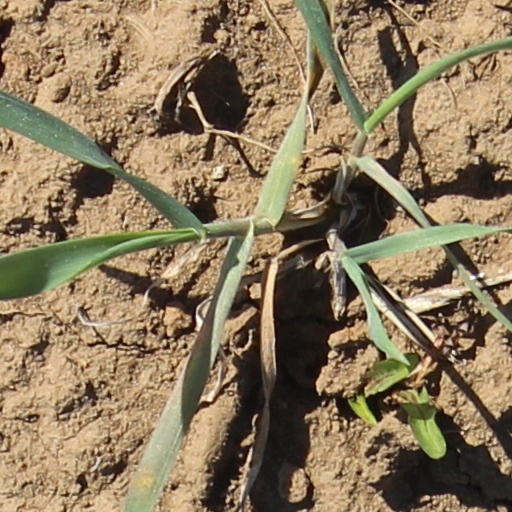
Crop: wheat